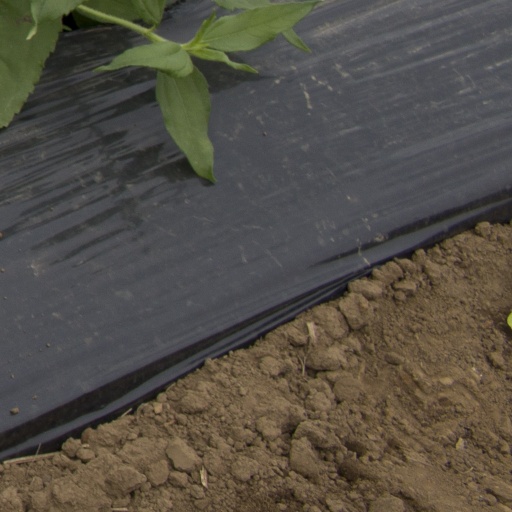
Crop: Jerusalem artichoke